Answer in natural language. Consider the 3D positions of the objects in the scene and not just the 2D positions in the image. Is the centerpoint of  white rectangular dining table (marked A) at a higher height than brown seat color chair (marked B)? Choose between the following options: yes or no
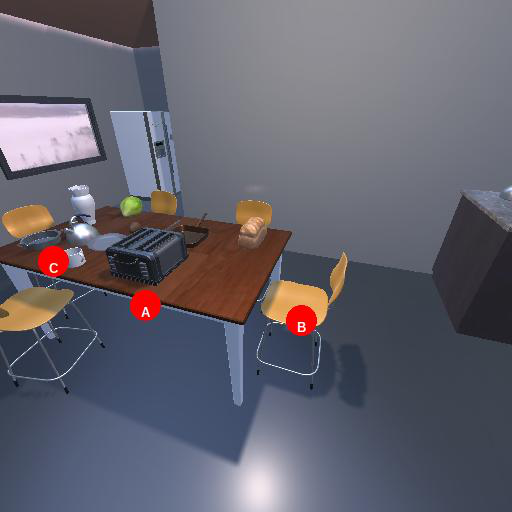
<answer>yes</answer>